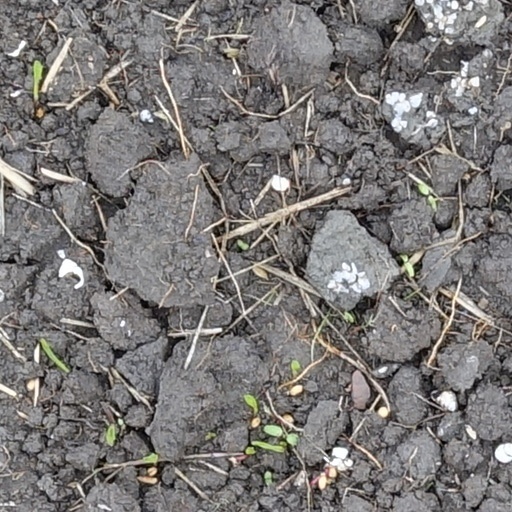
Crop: wheat